RL (singer)

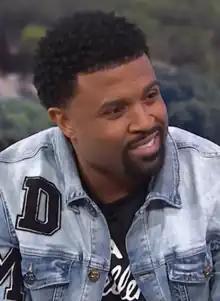
RL in 2019

Robert Lavelle Huggar, better known by his initials RL, is an American singer and songwriter who gained fame as the lead singer of the R&B group Next.